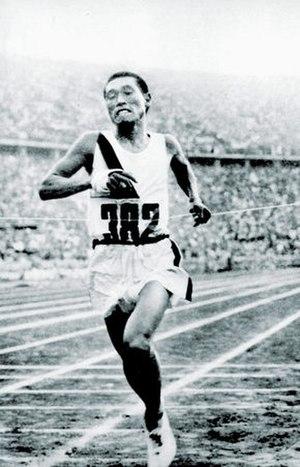
L'épreuve du marathon masculin aux Jeux olympiques d'été de 1936 s'est déroulée le 9 août 1936 à Berlin, en Allemagne. Elle est remportée par le Japonais Son Ki-Jeong.